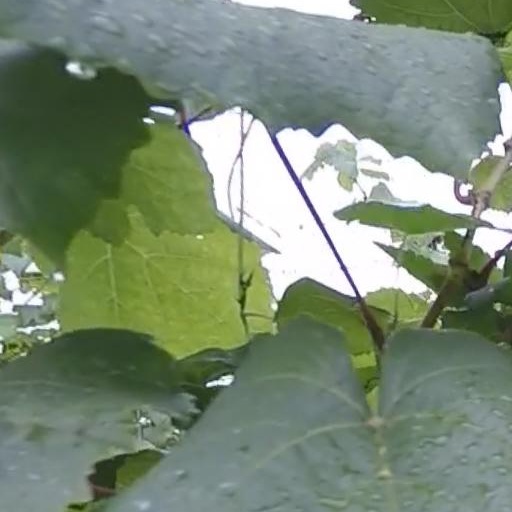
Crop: grape